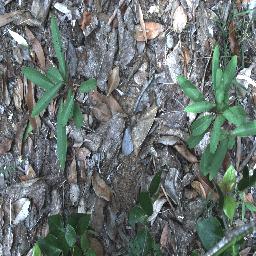
Label: rubber_vine